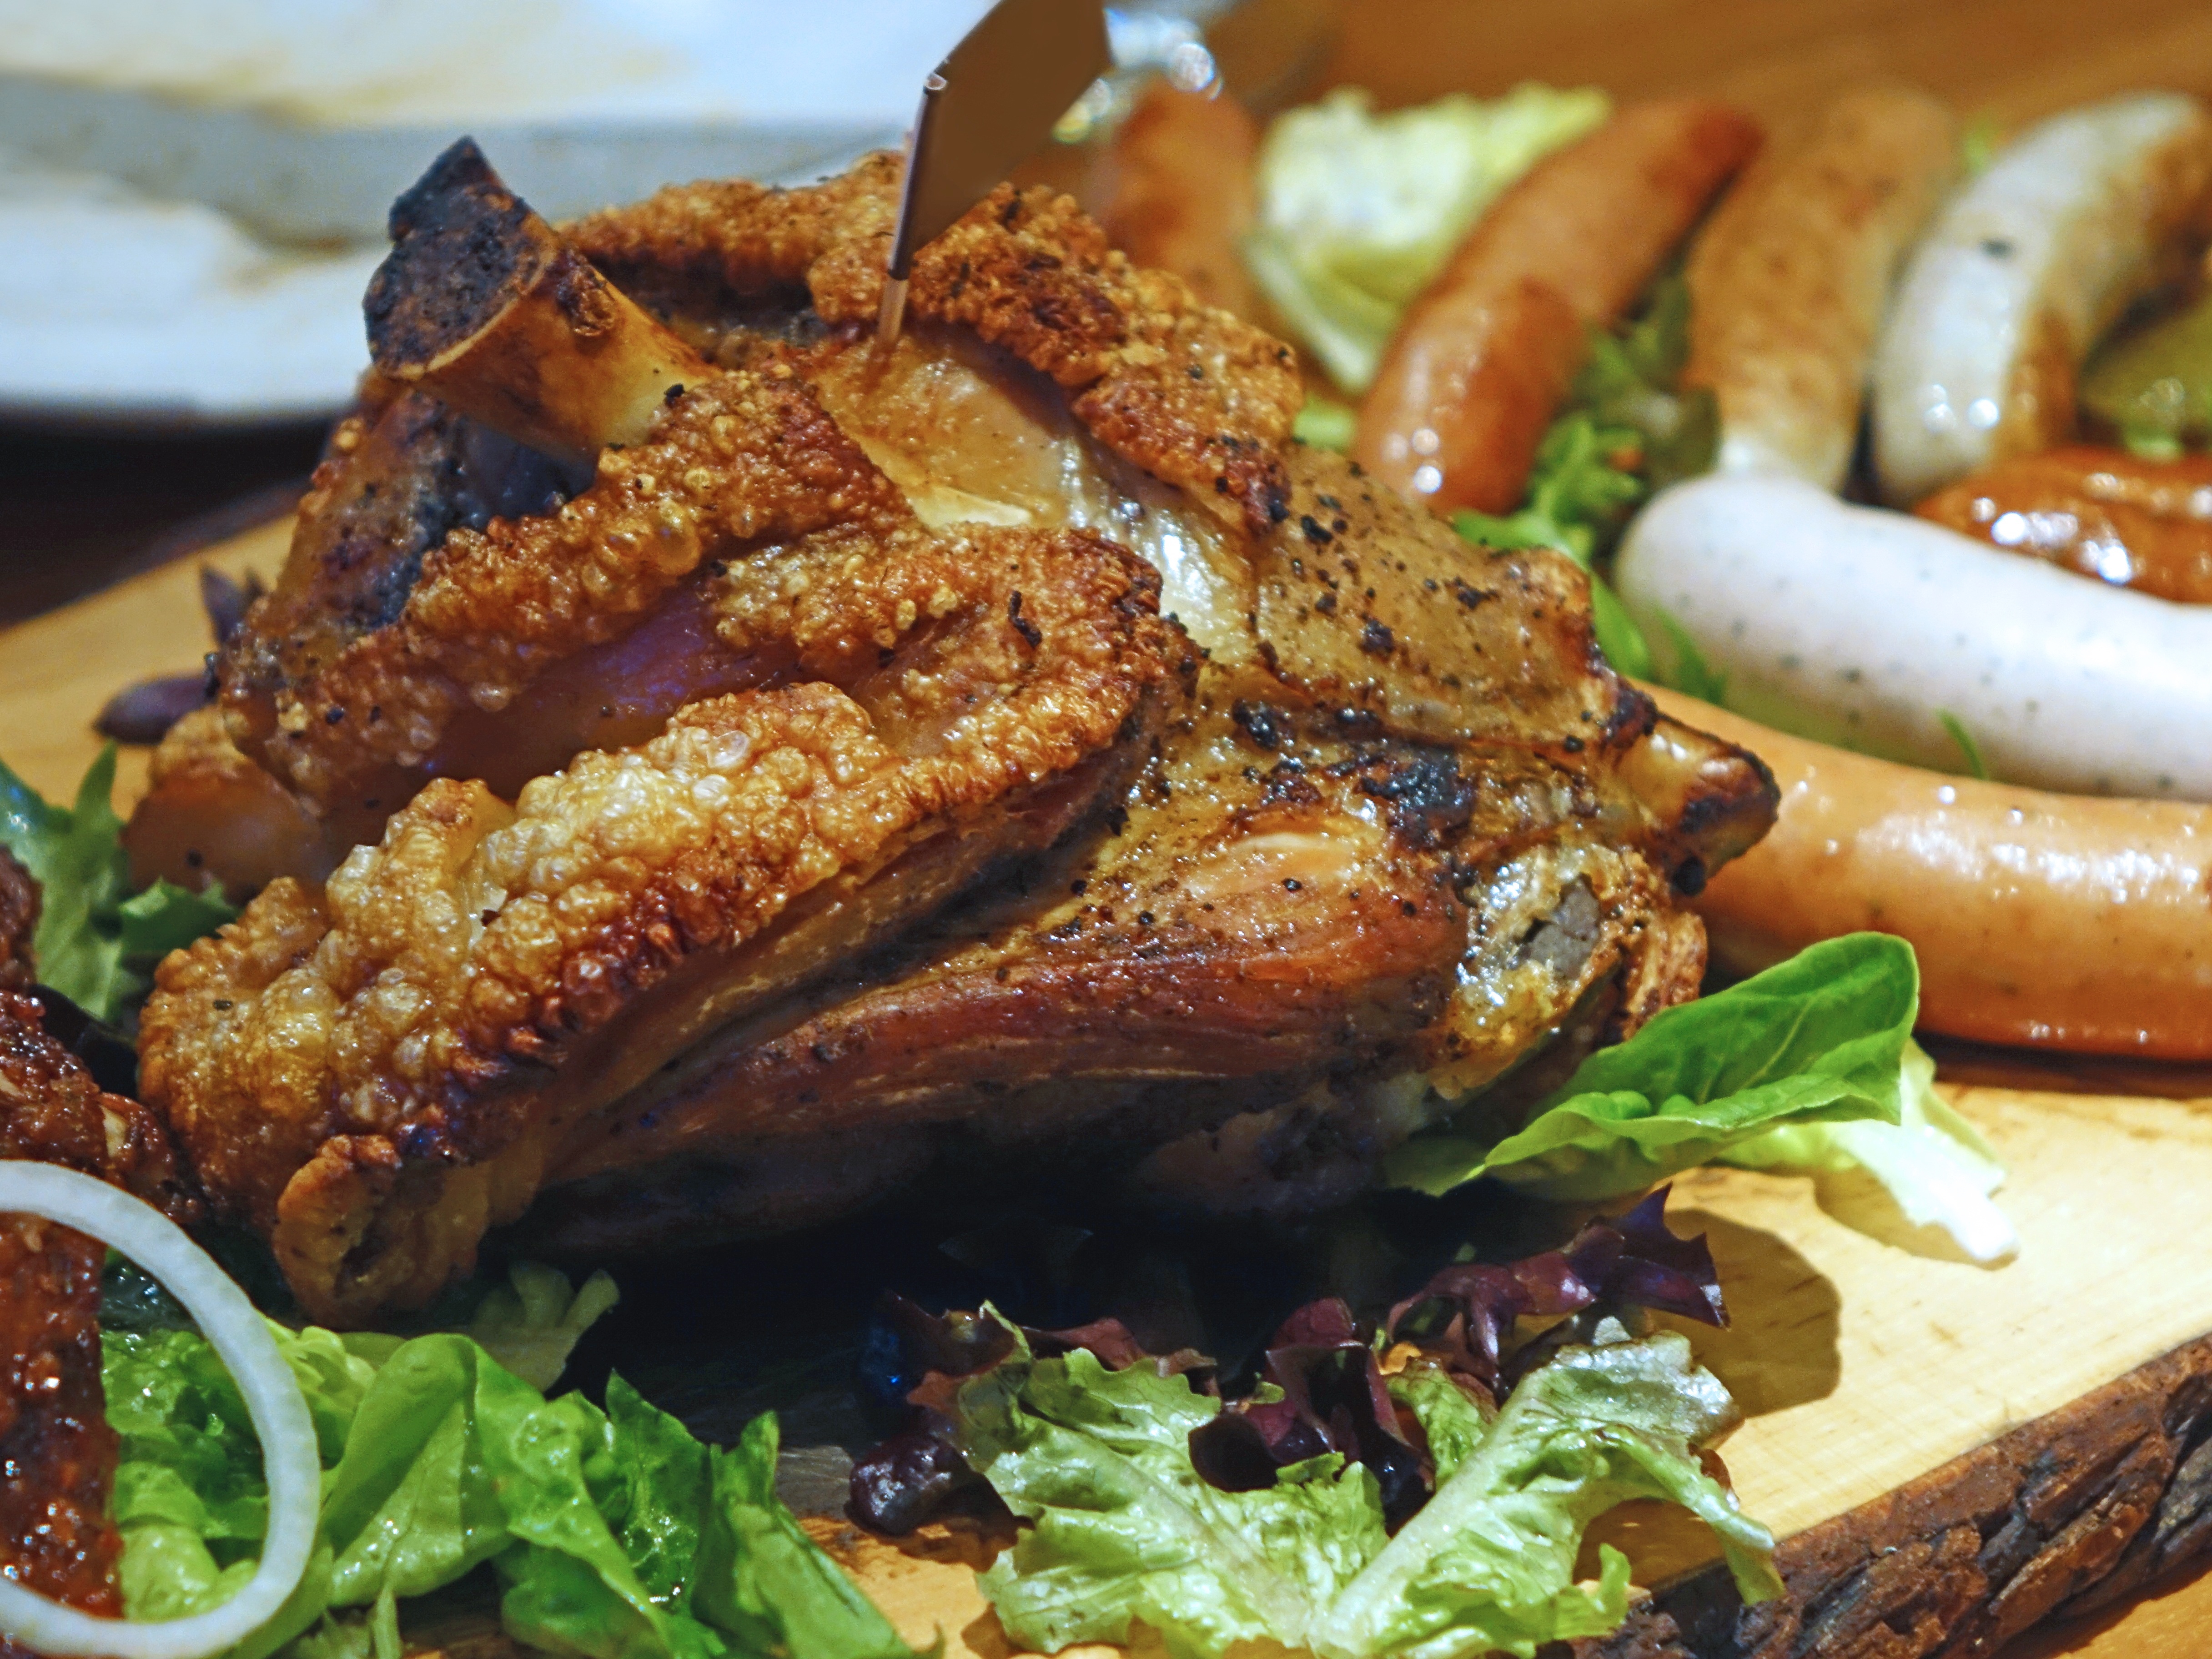
dish, meal, food, produce, vegetable, fresh, fish, meat, cuisine, pork chop, vegetables, oven, burned, chicken meat, sausages, grilling, fried food, animal source foods, tandoori chicken, pork knuckle